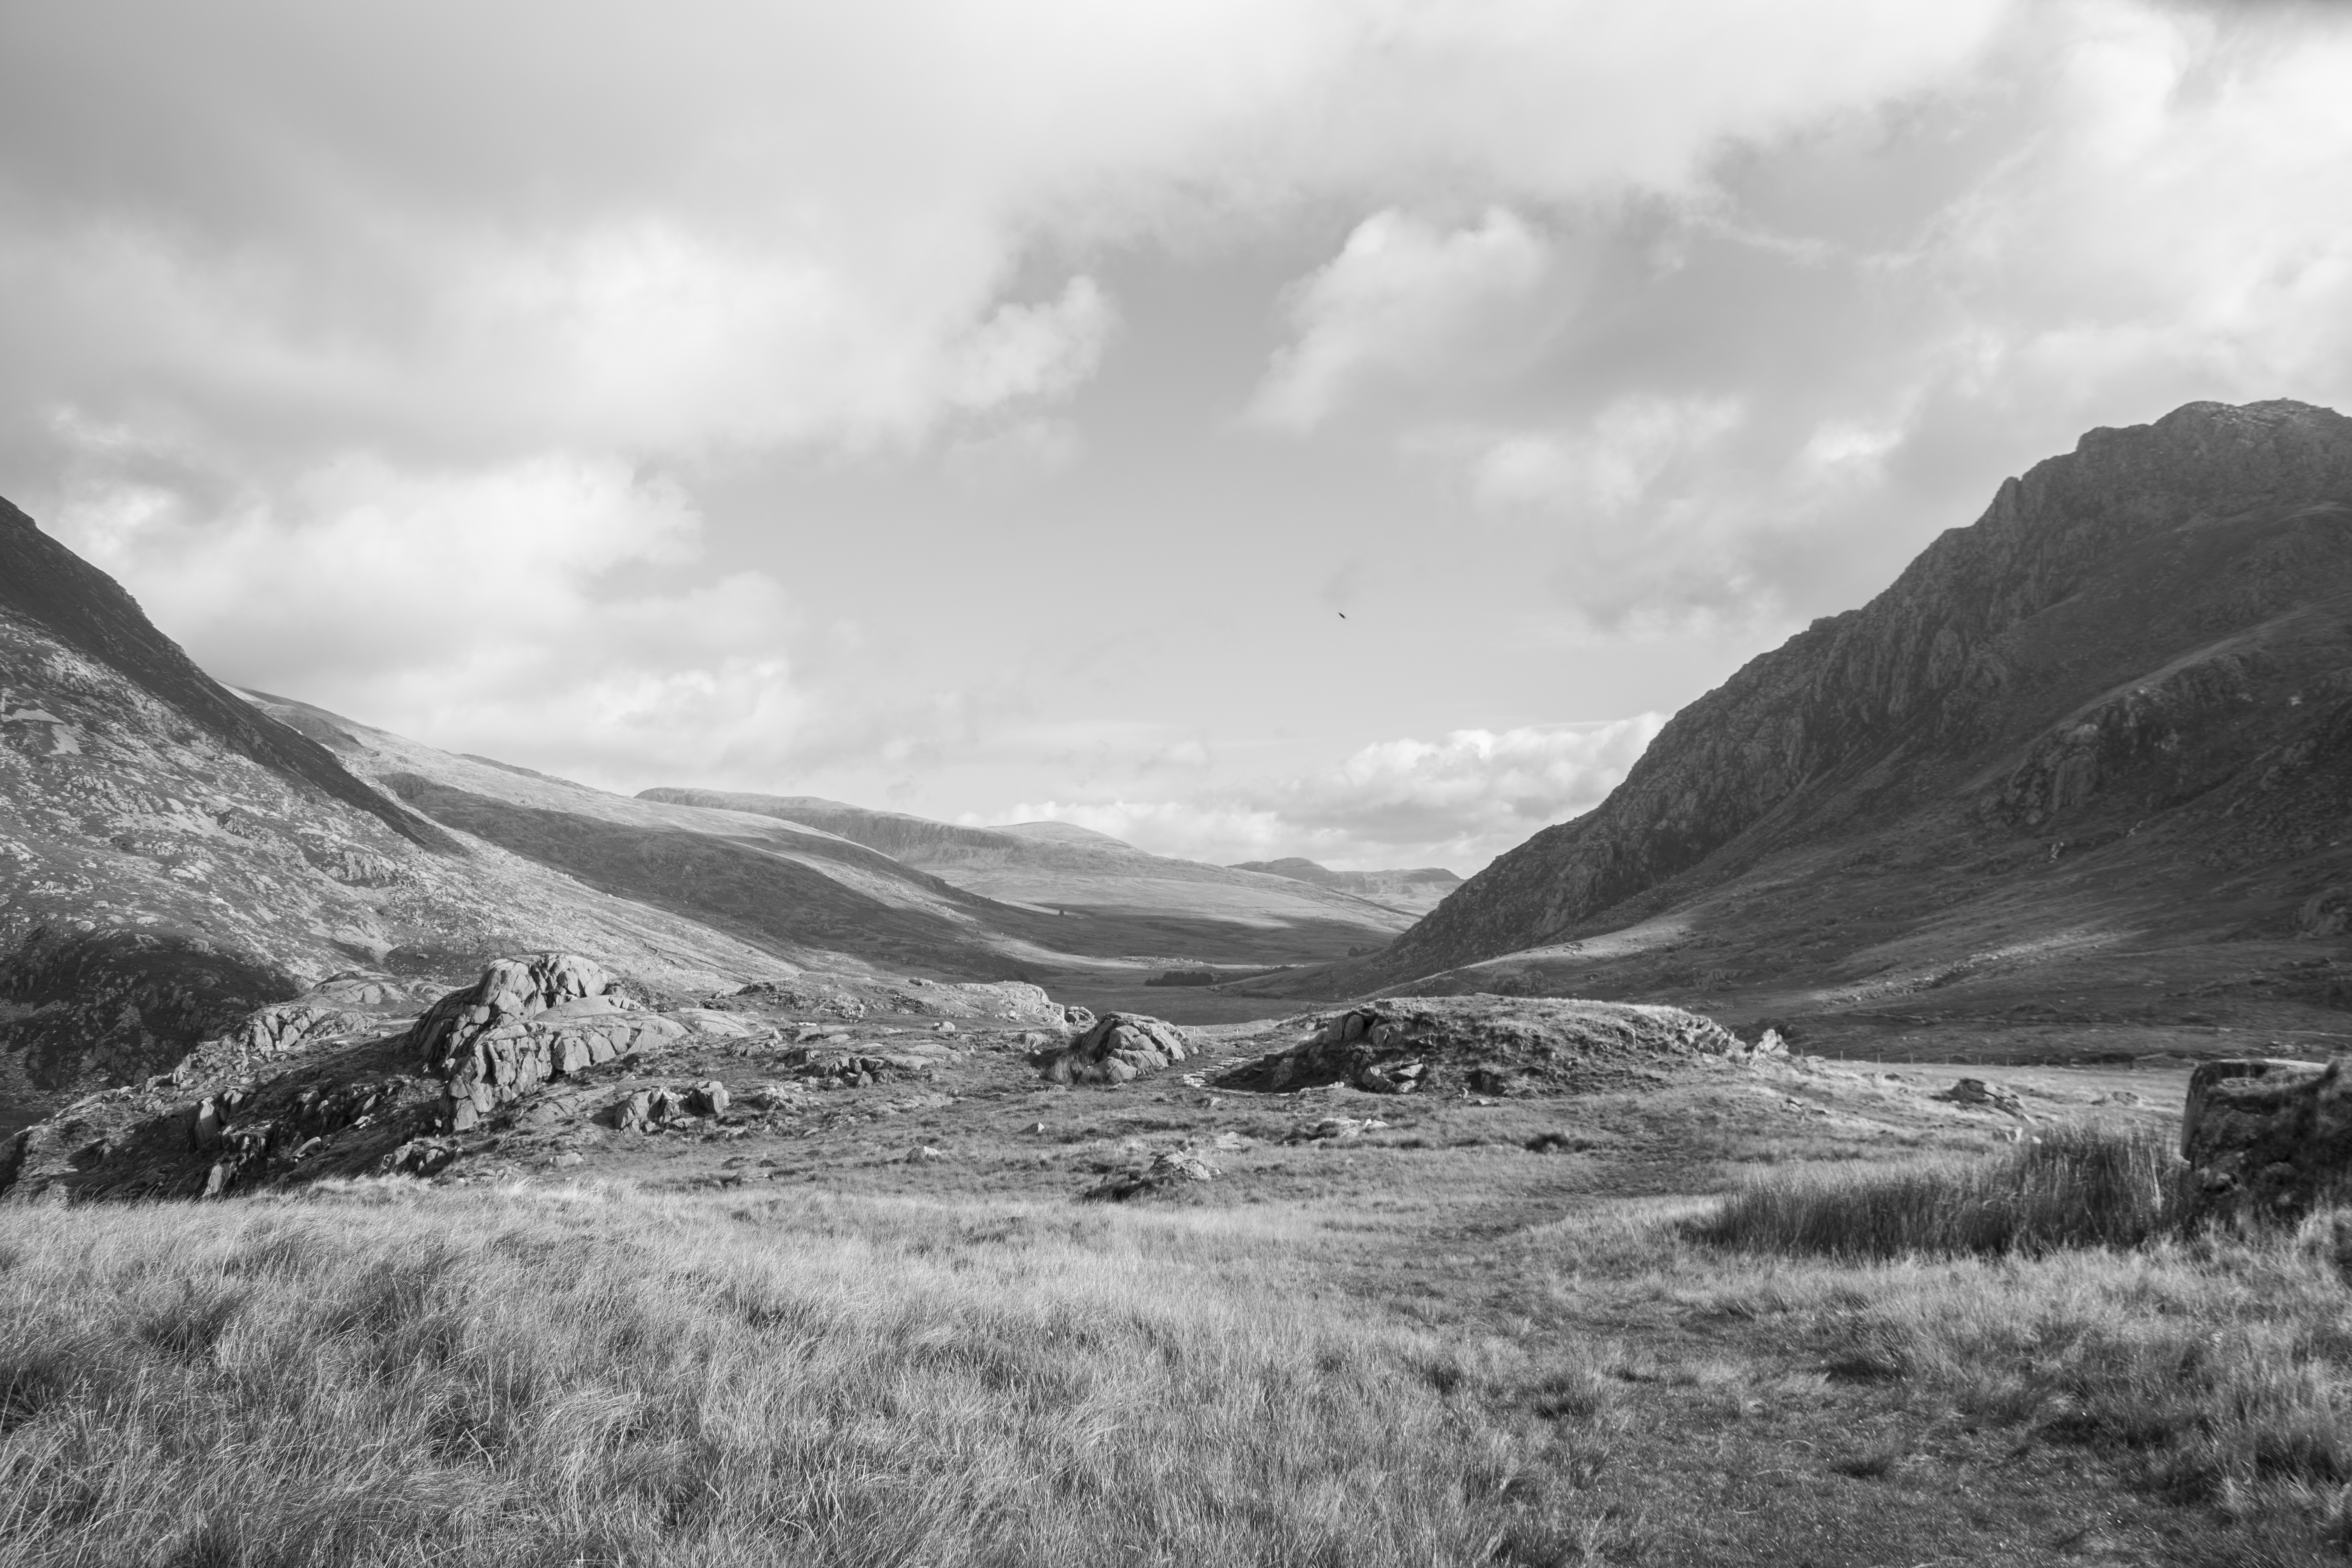
landscape, nature, rock, mountain, snow, cloud, black and white, white, photography, hill, valley, mountain range, nikon, black, monochrome, highland, wales, badlands, plateau, fell, d5300, loch, glaciation, snowdonia, rural area, landform, mountain pass, monochrome photography, geographical feature, atmospheric phenomenon, mountainous landforms